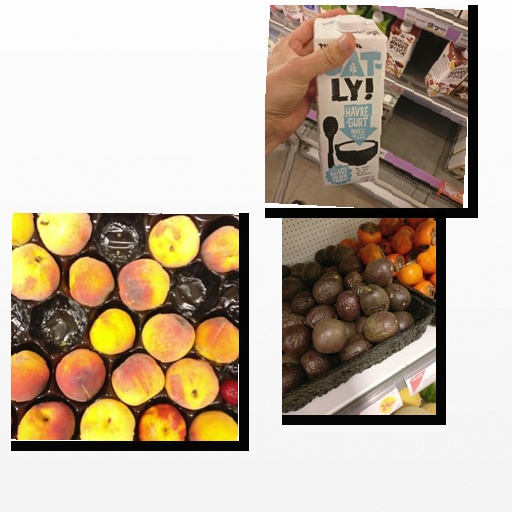
Food items: oat_yogurt, peach, passion_fruit